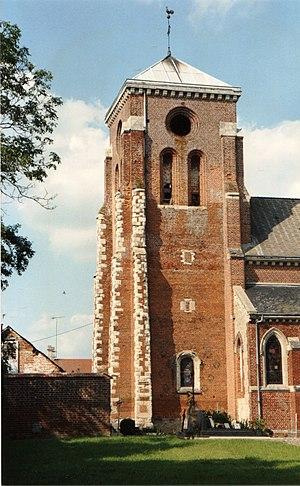
Église Saint-Martin de Cilly.
L'église Saint-Martin de Cilly est une église fortifiée qui se dresse sur la commune de Cilly dans le département de l'Aisne en région Hauts-de-France.
Le nombre, la spécificité et l'intérêt des églises fortifiées de Thiérache dans l'Aisne, principalement, mais aussi dans les Ardennes sont tels que, si plusieurs ouvrages leur ont été consacrés, les Offices de tourisme de ces deux départements ne proposent pas moins, en 2006 par exemple, de 4 à 6 circuits touristiques :